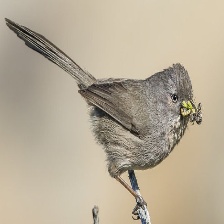
Species: WRENTIT
Scientific name: CHAMAEA FASCIATA